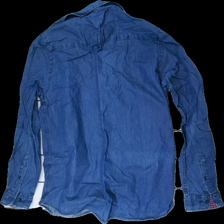
View: back
Type: Shirt
Category: Men
Brand: Not in the list
Brand text on label: saint martin
Colors: Blue
Material: 100% cotton
Cut: Regular
Size: L
Season: All
Trend: Denim
Price range: 50-100
Recommended usage: Reuse